Amaram

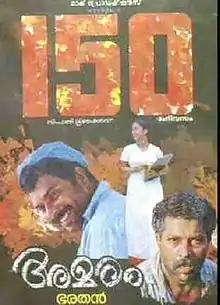
Theatrical poster

Amaram is a 1991 Indian Malayalam drama film directed by Bharathan and written by A. K. Lohithadas. It stars Mammootty, Maathu, K. P. A. C. Lalitha, Ashokan, Murali, Chitra, and Kuthiravattam Pappu in the main roles. The film's score is composed by Johnson while the songs are by Raveendran.